Henry (VII) of Germany

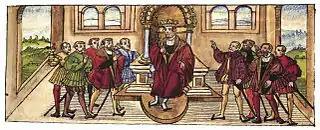
King Henry receives homage in Würzburg in 1234, from the 16th-century Bishop's Chronicle by Lorenz Fries

In 1228, he had a falling-out with Duke Louis of Bavaria, who was suspected of plotting with Pope Gregory IX against Emperor Frederick II. Around Christmas of that year, Henry took over the rule for himself, forced Louis to submit, and then turned against the Bishop of Straßburg. The German princes, angered by his city-friendly policies, forced him however to issue in Worms on 1 May 1231 the "Statutum in favorem principum", directed against the cities, and by their complaints turned Frederick II against his son. The emperor was dependent on the support of the princes for his Italian policies against the Pope. Among other things which augmented the discord between father and son, Frederick lifted several regulations Henry had stipulated during his minority years to reduce his authority, and on the other side, the elevation of the Swabian count Egeno V of Urach, a staunch enemy of the Emperor, who became the most important of Henry's advisers.